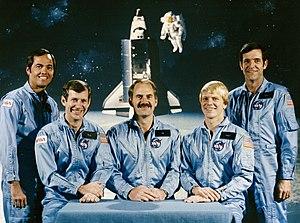
STS-41-C est la 5ᵉ mission de la navette spatiale Challenger.